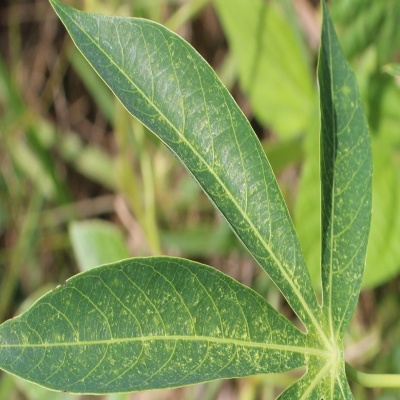
Crop: Cassava
Condition: green mite